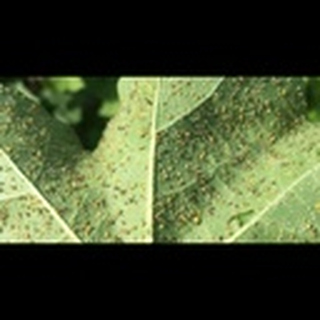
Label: cotton_aphids